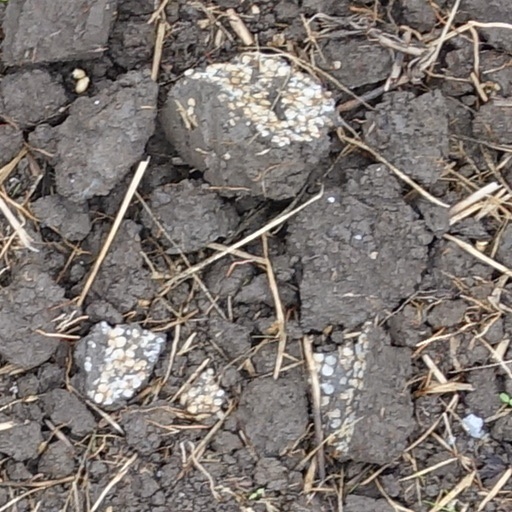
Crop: wheat